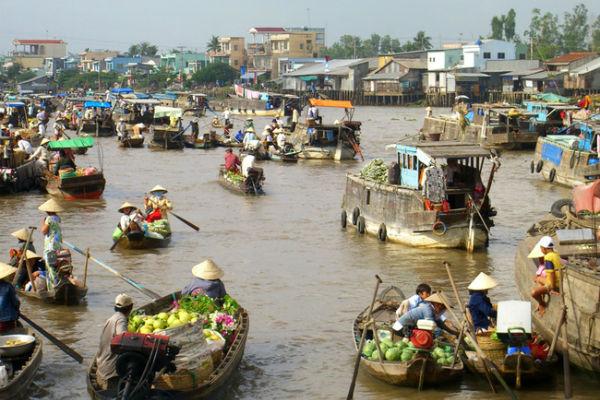
có nhiều con thuyền đang xuất hiện ở trên chợ nổi